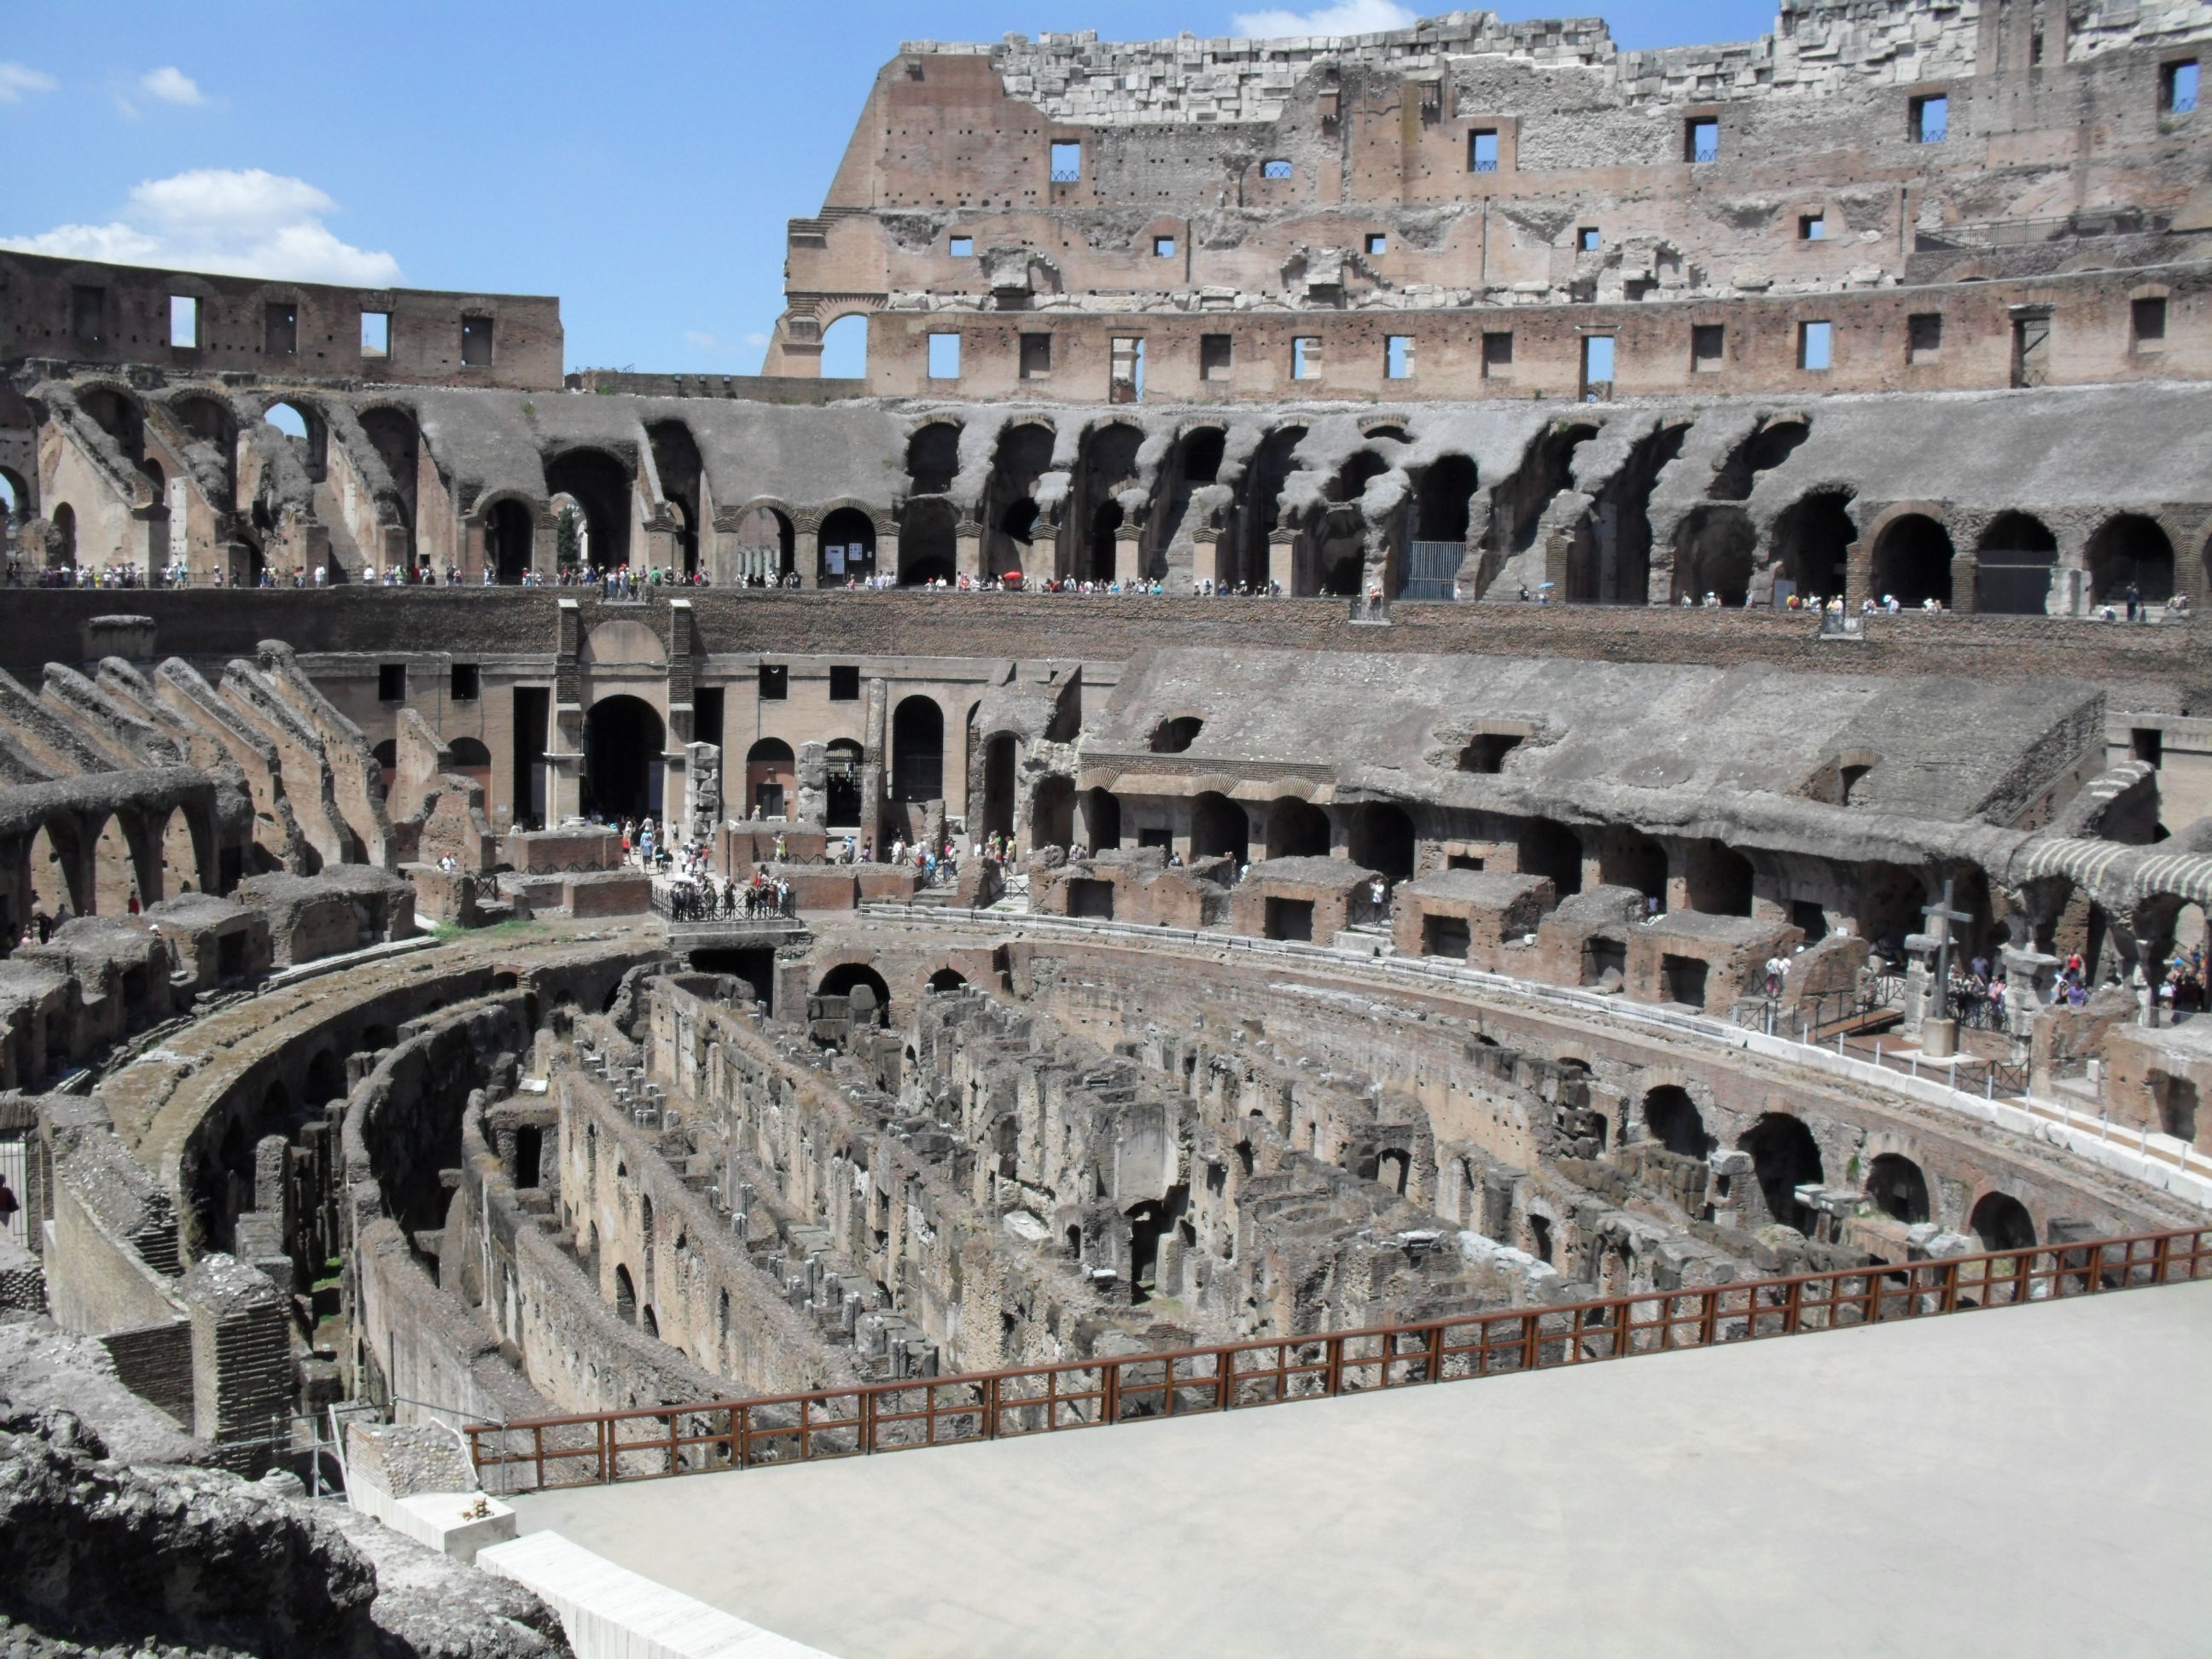
architecture, structure, city, arch, plaza, landmark, italy, colosseum, arena, rome, amphitheatre, roman, town square, ancient rome, ancient history, mecca, roman coliseum, human settlement, ancient roman architecture